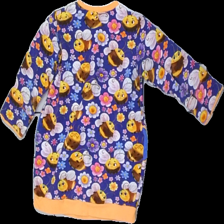
View: back
Type: Top
Category: Children
Brand: Not in the list
Brand text on label: homemade
Colors: Yellow, Multicolor, Orange, Purple
Material: 100% Cotton
Pattern: Other
Cut: Regular
Season: All
Price range: 50-100
Recommended usage: Reuse
Description: Long sleeve top for children